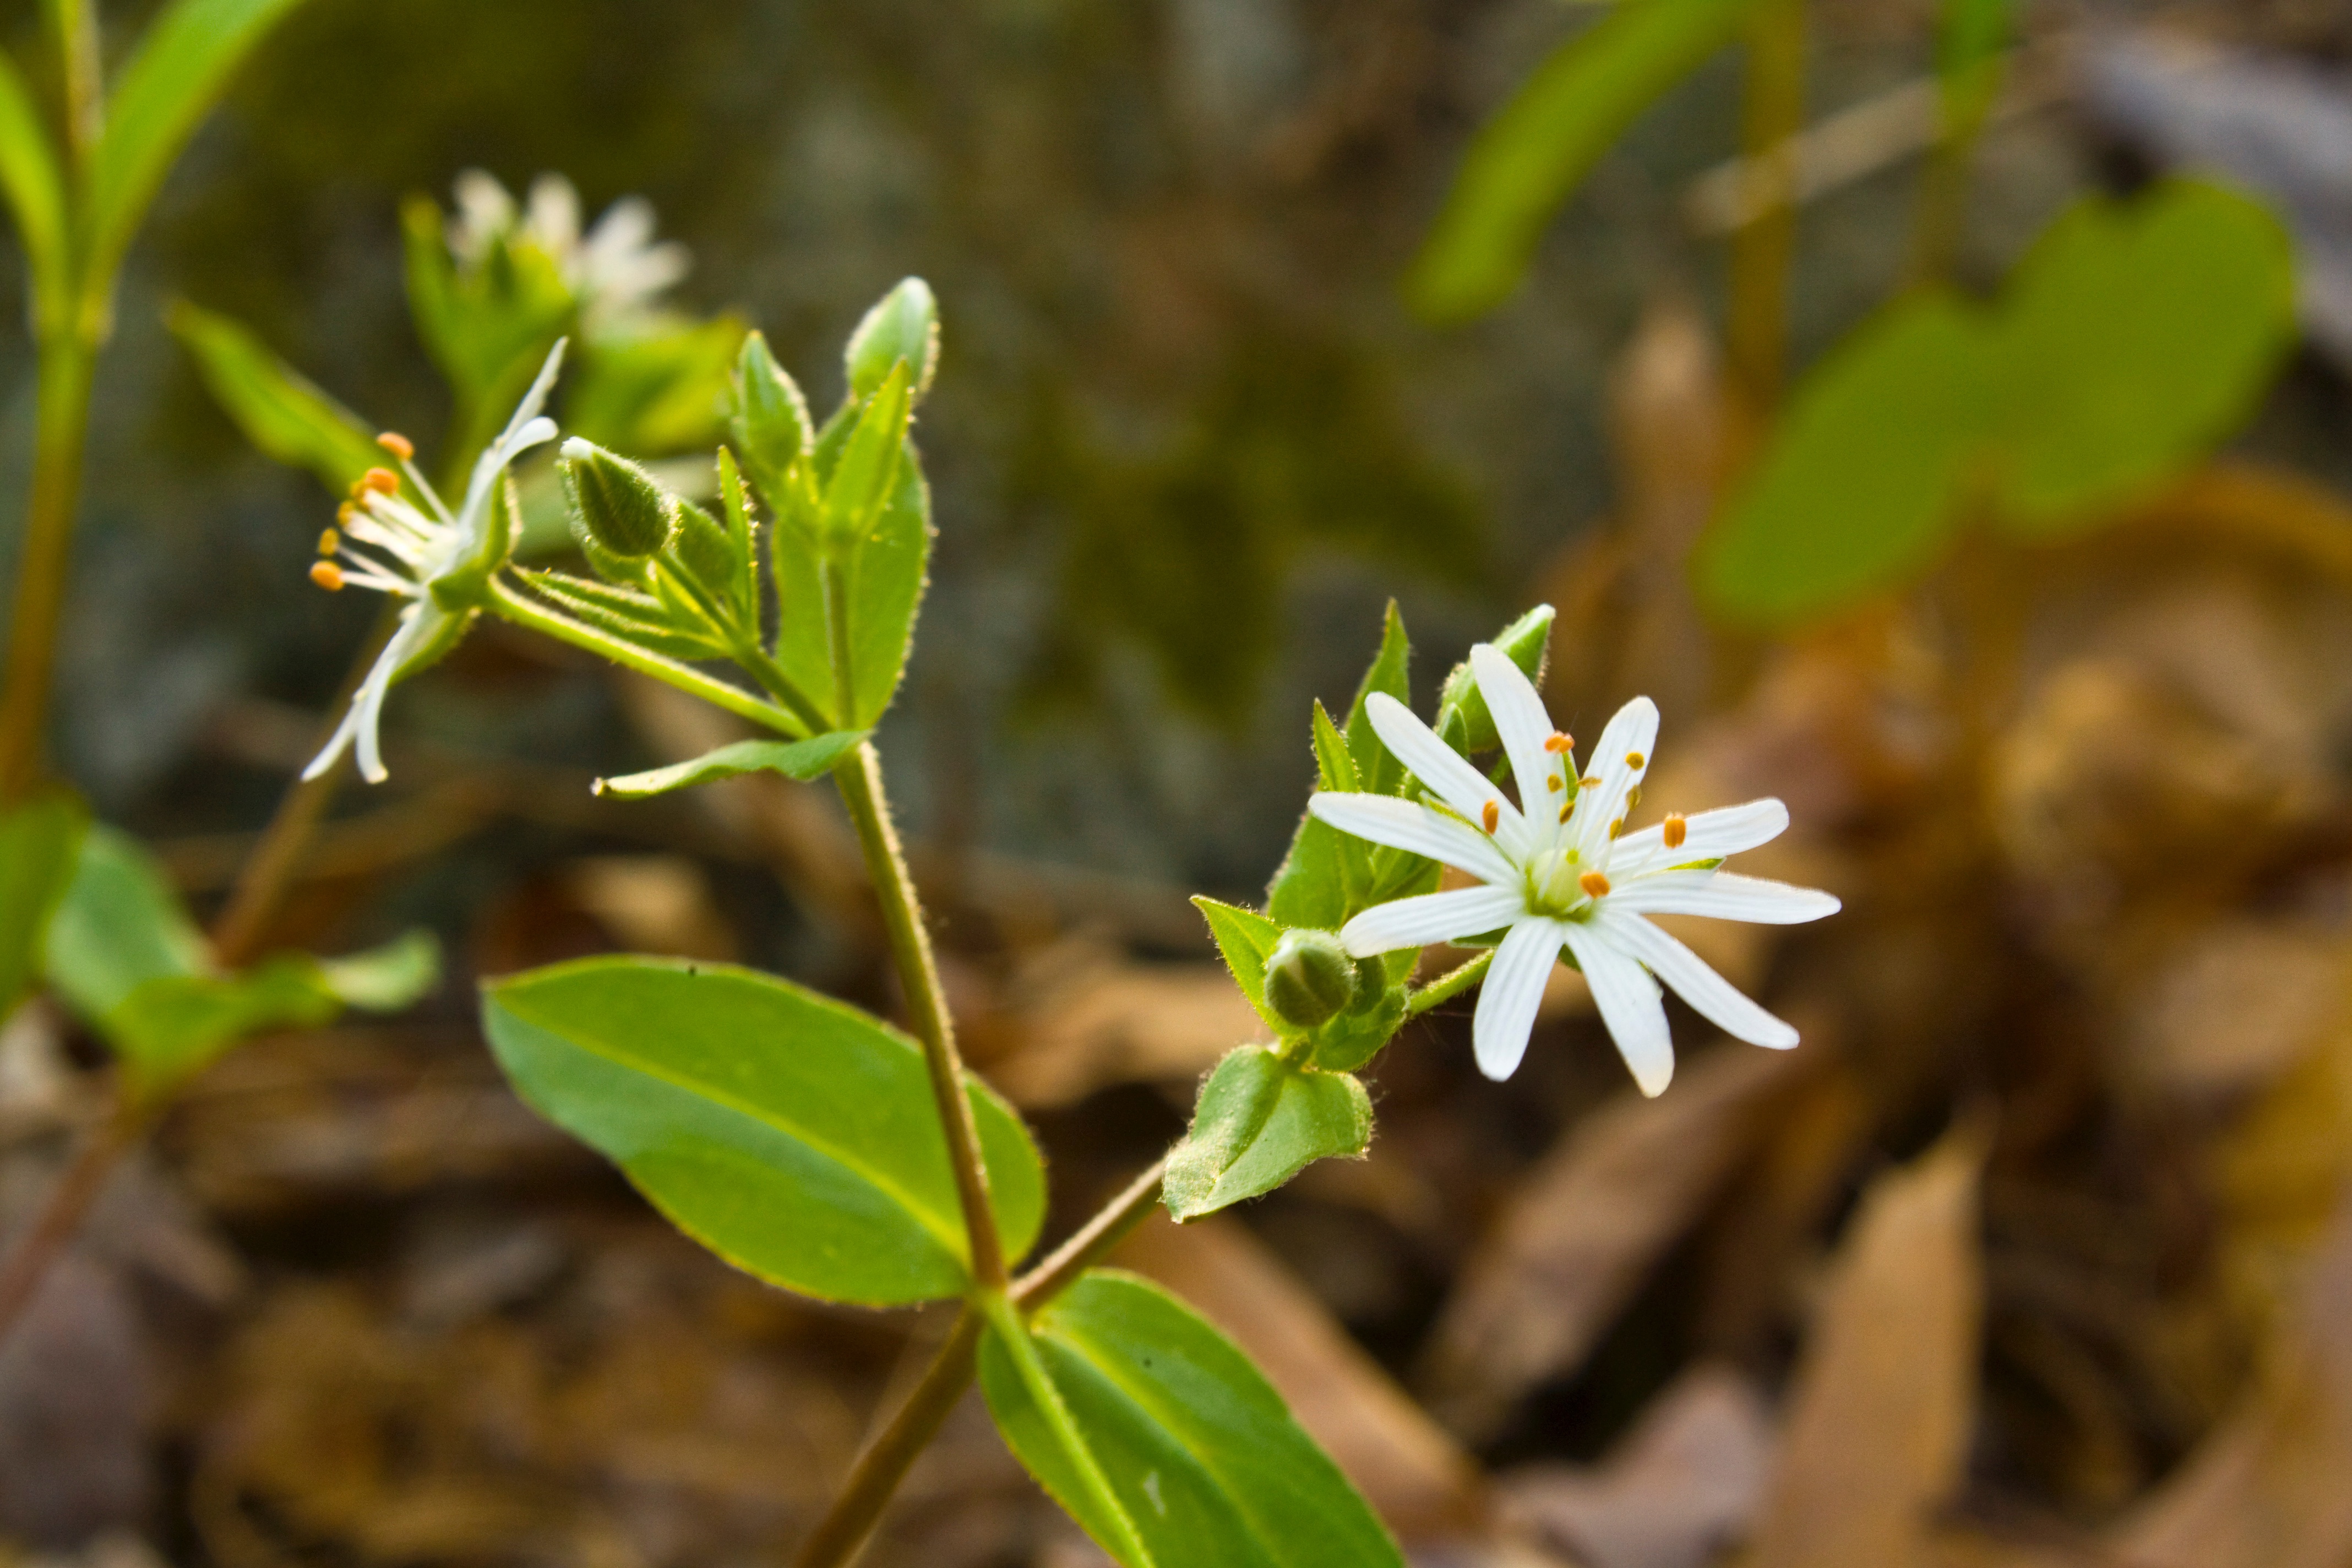
blossom, plant, leaf, flower, produce, botany, flora, wildflower, shrub, macro photography, jasmine, flowering plant, land plant